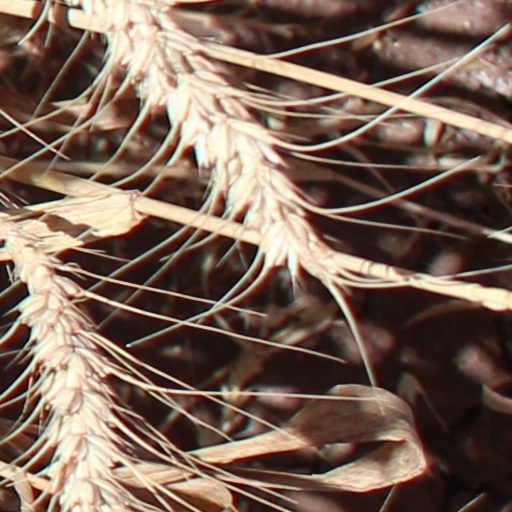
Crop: wheat